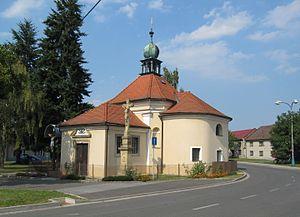
Loučany est une commune du district et de la région d'Olomouc, en République tchèque. Sa population s'élevait à 656 habitants en 2018.